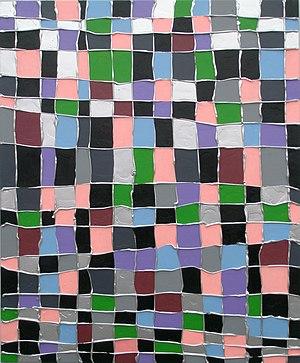
Peinture de Xavier Noiret-Thomé/ Titre: Arlequinade, 2009, 170 x 140 cm, technique mixte sur toile
Xavier Noiret-Thomé est un artiste peintre français, né le 2 février 1971 à Charleville-Mézières.